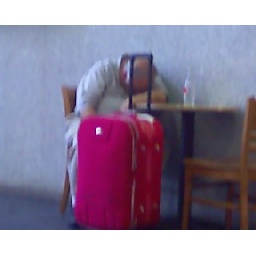
Man sleeping by red case.